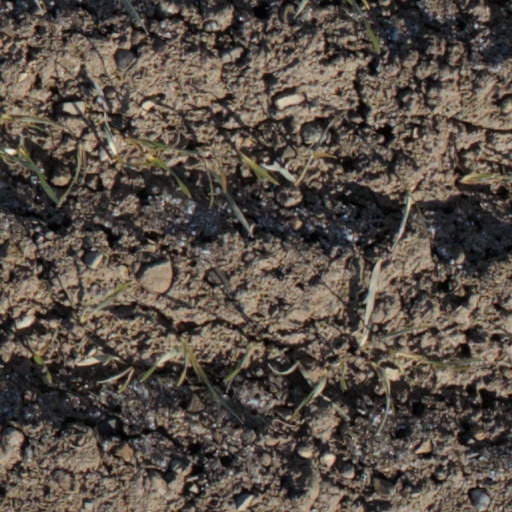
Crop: wheat